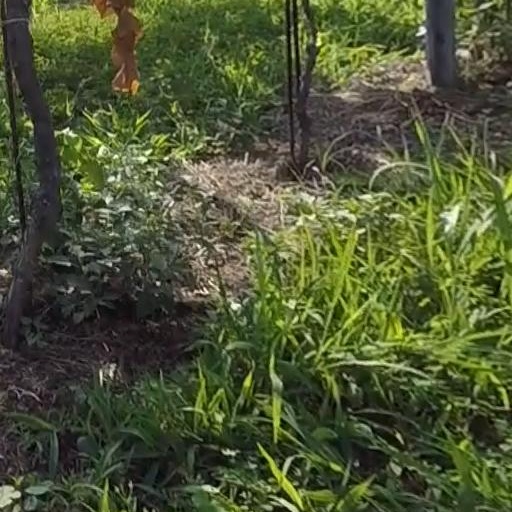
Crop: grape